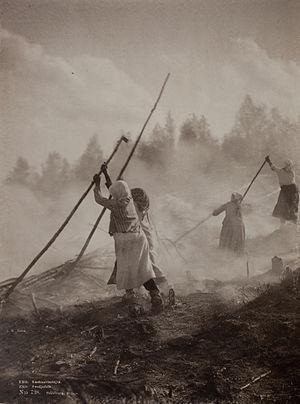
L’agriculture sur brûlis est un système agraire dans lequel les champs sont défrichés par le feu qui permet un transfert de fertilité puis sont cultivés pendant une période brève pour être ensuite mis en friche, le plus souvent forestière, à longue révolution. C'est le cas le plus fréquent d'agriculture itinérante. Existant depuis la Préhistoire, cette agriculture extensive itinérante peut conduire à une dégradation durable des sols.
La fertilisation est le processus consistant à apporter à un milieu de culture, tel que le sol, les éléments minéraux nécessaires au développement de la plante. Ces éléments peuvent être de deux types, les engrais et les amendements. La fertilisation est pratiquée soit en agriculture, en jardinage et également en sylviculture.
L’histoire de l'agriculture est l'histoire de la domestication des plantes, des animaux et du développement, par les êtres humains, des techniques nécessaires pour les cultiver ou les élever, puis de la modification des écosystèmes cultivés, transformés en agroécosystèmes. L'agriculture est apparue indépendamment dans différentes parties du monde lors de la Révolution néolithique, il y a parfois plus de dix mille ans. On peut supposer que cela a débuté par une agriculture de subsistance. Puis, peu à peu, s'est créée une agriculture de production et de négoce.